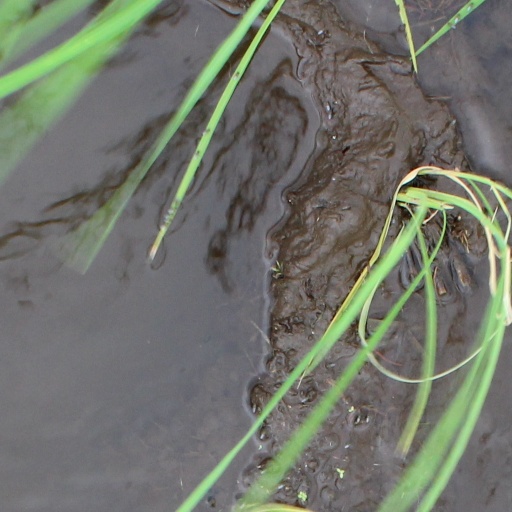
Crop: rice